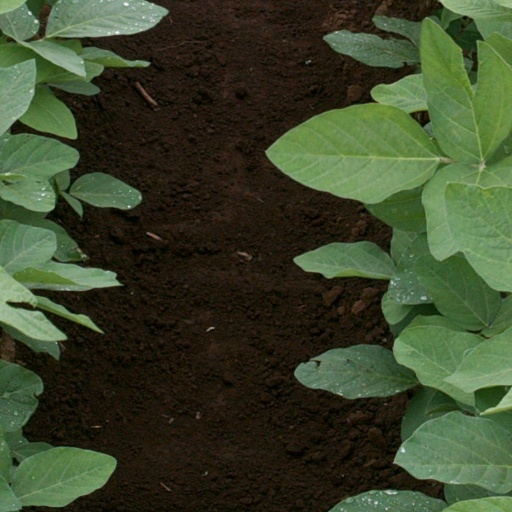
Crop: soybean